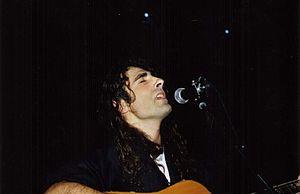
en 1999 au Cabaret Sauvage
Philippe Manca est un guitariste et compositeur français dont les réalisations les plus notables restent la collaboration au 1ᵉʳ album de ERA ainsi que la création de la comédie musicale Jack et le haricot magique.